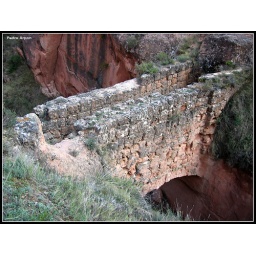
Segundo puente del tunel de Arnedo..( Arabic bridge in the tunnel of Arnedo castle )